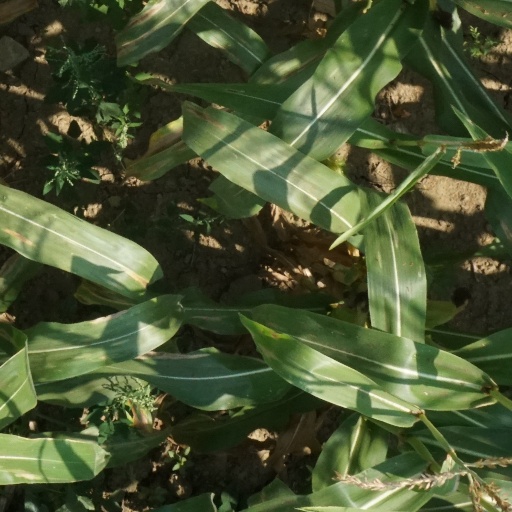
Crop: maize; corn